Steve Kelley (politician)

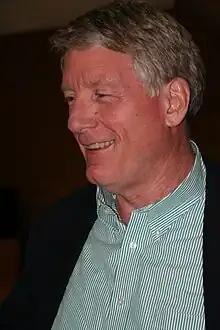
Steve Kelley in 2009

Steve Kelley (born January 8, 1953) is a former Minnesota state Senator. In 2006, he received the Democratic-Farmer-Labor endorsement for Attorney General. Kelley served in the Minnesota Senate from 1997 to 2007; he previously served in the Minnesota House of Representatives from 1993 to 1997. He is currently a Senior Fellow at the Humphrey Institute of Public Affairs at the University of Minnesota and the Deputy Director of the Center for Integrative Leadership. Kelley ran for Governor of Minnesota in 2006 and 2010 and Attorney General in 2006.